Southbridge station

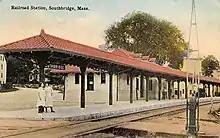
Early-20th-century postcard of the station

The former station is located on a roughly triangular parcel between Southbridge’s downtown and the Quinebaug River, where much of its industry was historically located. The parcel is bounded on the northeast by the former railroad tracks, the south by Larochelle Way (formerly Depot Street), and on the north and west by Hook Street. It is a single story wood frame structure, built in a Spanish Colonial style, with stucco walls and tile roof. A similarly-roofed passenger waiting area once lined the south side of the track on the platform just north of the station, but this has been removed.